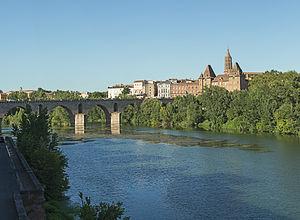
La liste des ponts médiévaux en France comprend tous les ponts construits entre 500 et 1500 de l'ère commune dans la France actuelle, qui inclut donc les régions qui ne faisaient pas partie de la France au Moyen Âge, telles que la Bourgogne, l'Alsace, la Lorraine et la Savoie. Avec les ponts romains qui subsistent, il existe plus ou moins 700 structures connues en France.
Le pont Vieux est un pont qui franchit le Tarn situé à Montauban en Tarn-et-Garonne.
L'unité urbaine de Montauban est une unité urbaine française centrée sur la ville de Montauban, préfecture du département de Tarn-et-Garonne, au cœur de la première agglomération urbaine du département.